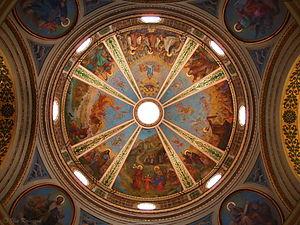
Le Monastère Stella Maris ou Monastère de Notre-Dame du Mont Carmel pour moines à Haïfa est un couvent de Carmes reconstruit au XIXᵉ siècle, et installé sur les pentes du Mont Carmel en Israël. Ce couvent de moines carmes, à ne pas confondre avec le couvent de Carmélites situé à 1,5 km, est l'héritier de l'installation historique des premiers ermites du Mont Carmel, fondateurs de l'ordre au XIIᵉ siècle. Ces premiers ermites installés à l'occasion des Croisades quittent le site au XIIIᵉ siècle à la suite de la reconquête musulmane et le premier monastère est abandonné. Au XVIIᵉ siècle des pères Carmes viennent reconstruire un monastère à quelques kilomètres de leur installation antérieure, sur le bord du plateau surplombant la ville d'Haïfa. Après un siècle de présence, ils sont à nouveau chassés du monastère par les autorités ottomanes. De retour 30 ans plus tard, ils reconstruisent un nouveau monastère détruit une nouvelle fois en 1821.